Lavaca Bay

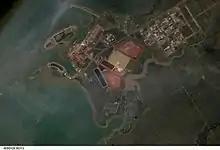
Industry in Point Comfort

Lavaca Bay hosts a wide range of finfish including Black drum, Flounder, Redfish, Sheepshead and Speckled trout, however it suffers from mercury pollution. An Alcoa plant in Point Comfort dumped an estimated of mercury into the bay per day in the 1960s, affecting . A mercury superfund was established at the site, and the processing of oysters and blue crab in certain locations was prohibited. A study revealed that the bay's detritus is more than ten times as contaminated as nearby Keller Bay.